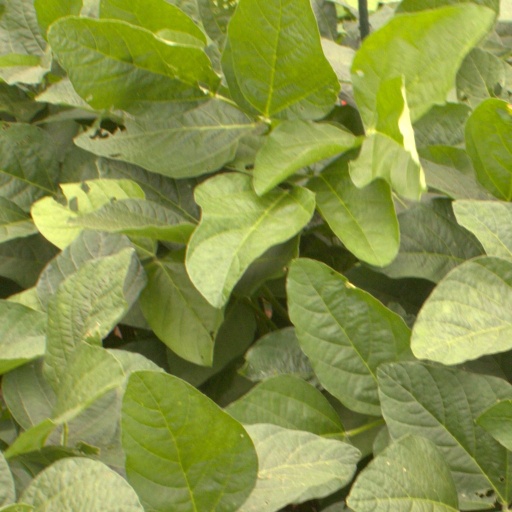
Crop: soybean